Answer in natural language. Considering the relative positions, where is grey circular dining table with respect to Window? Choose between the following options: right or left
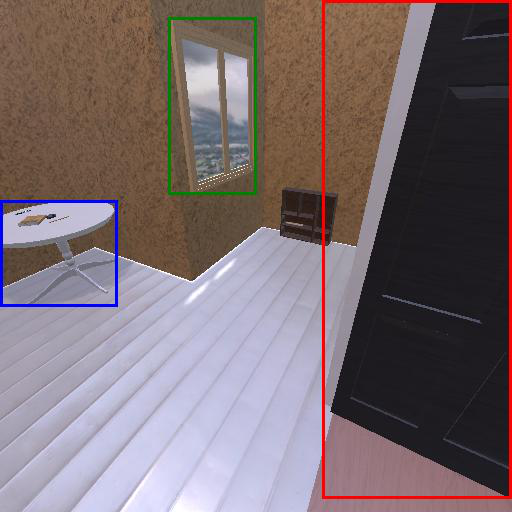
<answer>left</answer>